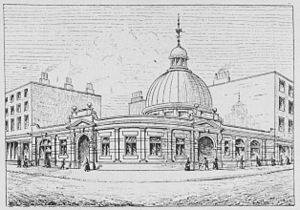
Borough Station / Historie
Borough Station i 1890.
Borough Station er en London Underground-station i The Borough-området i bydellen Southwark. Den er på Northern lines Bank-gren mellem Elephant & Castle og London Bridge Stationer. Den ligger i takstzone 1.